Rotary friction welding

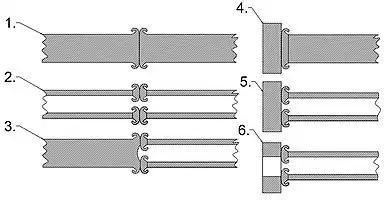

Rotary Friction Welding can join a wide range of part geometries such as tube to tube, tube to disk, bar to plate. In addition, a rotating ring is used to connect long components.